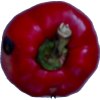
Label: red_pepper